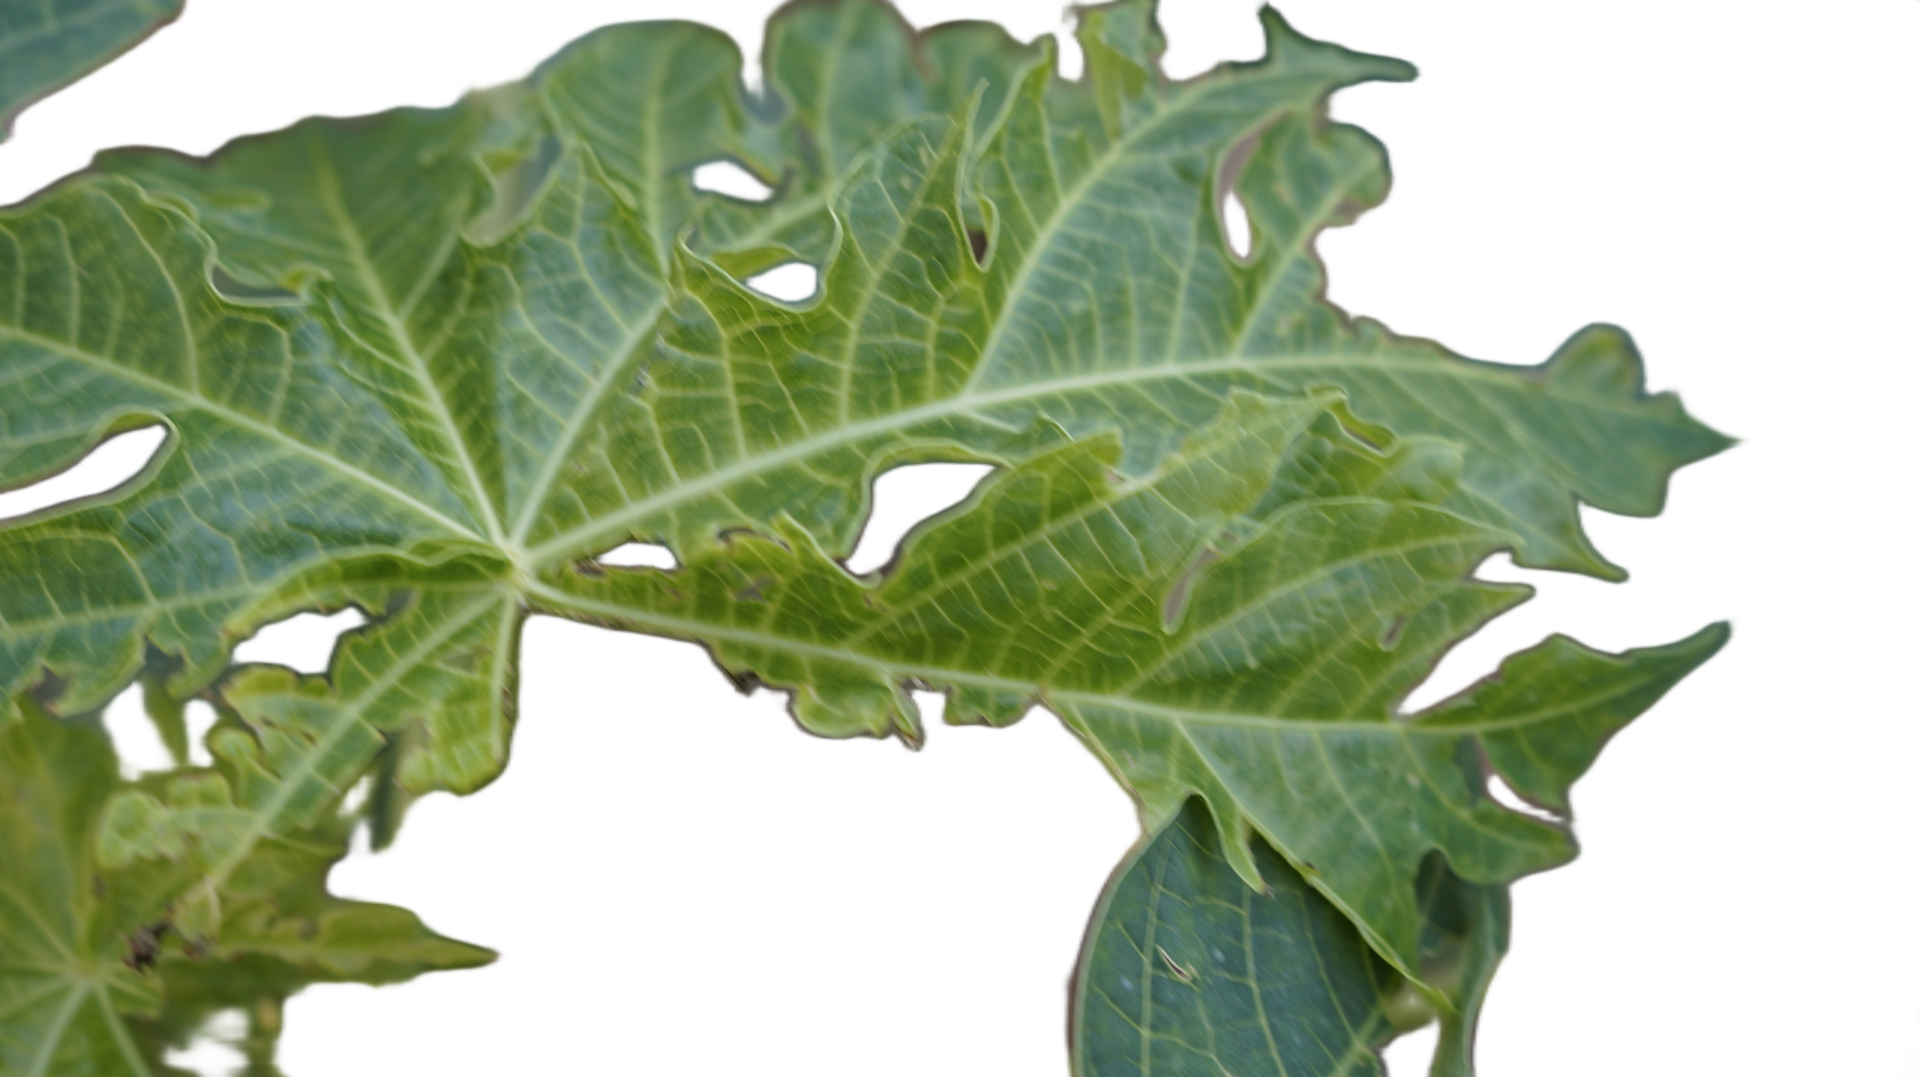
Crop: Papaya
Label: Curled_Yellow_Spot